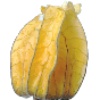
Label: physalis_with_husk